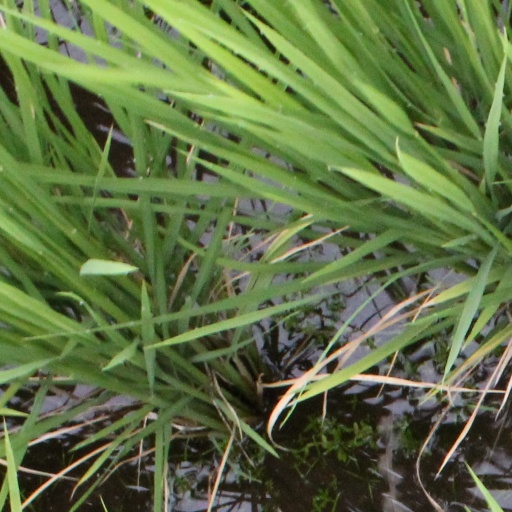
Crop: rice